Describe the emotion expressed in this image:  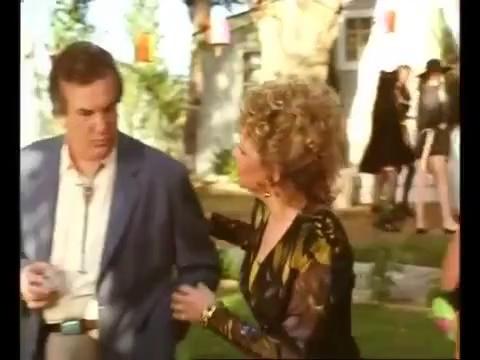
This person displays Fear, valence and arousal with high intensity.